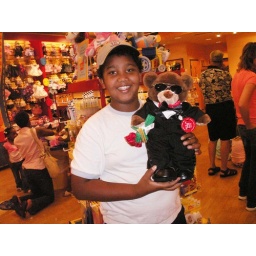
Chase decided to dress his bear fancy in a tux with &amp;quot;Rayban&amp;quot; glasses.